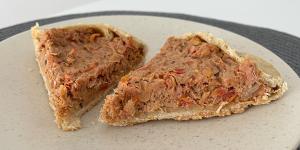
tarta de atun y tomate